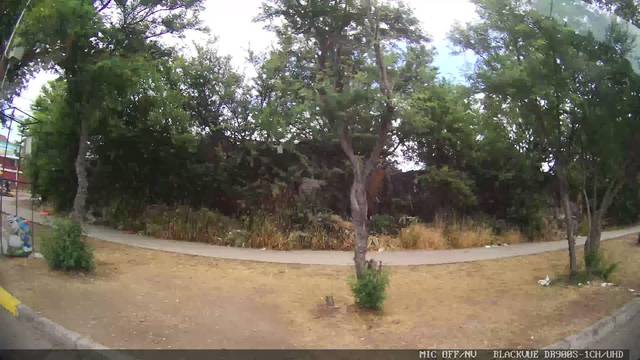
Region: Chile
Coordinates: -33.529, -70.677